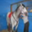
Label: horse